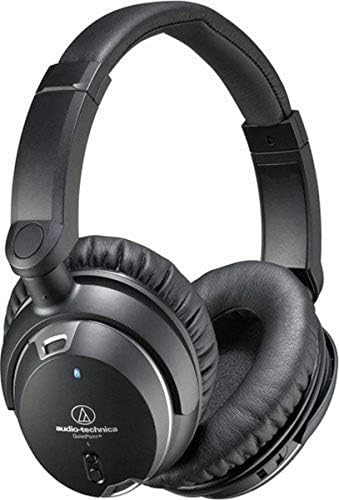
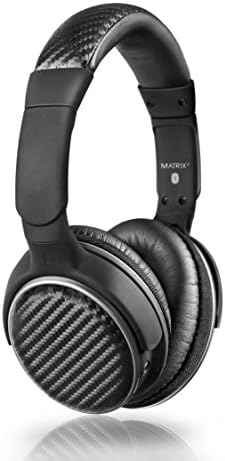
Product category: headphones
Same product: no